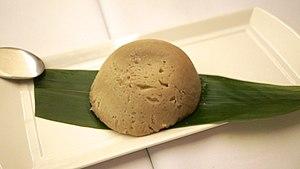
Boule de purée de taro servie sur une feuille de bananier dans un restaurant à 通安里 dans le district de Daan à Taipei